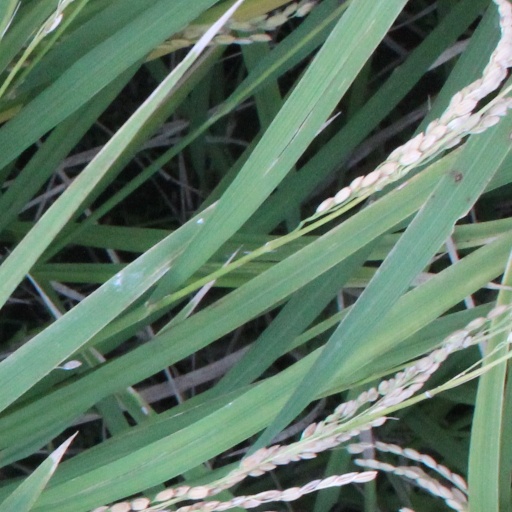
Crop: rice